Sandy Spring Friends Meetinghouse

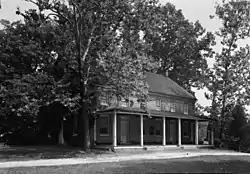
Sandy Spring Friends Meeting House in 1936

The Sandy Spring Friends Meetinghouse is a historic building located at Sandy Spring, Montgomery County, Maryland. It is a large, Flemish bond brick, Federal-style Quaker Meeting House built in 1817. The meetinghouse is on two acres deeded by James Brooke in the 1750s, for the use of the Quaker Meeting. Nearby is the cemetery where he and many of his descendants were buried.